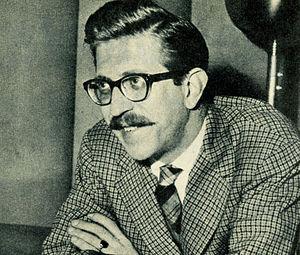
Bruno Canfora prononcé : [ˈbruːno ˈkaɱfora], né à Milan le 6 novembre 1924 et mort à Piegaro le 4 août 2017, est un compositeur italien, chef d'orchestre et arrangeur de musique.